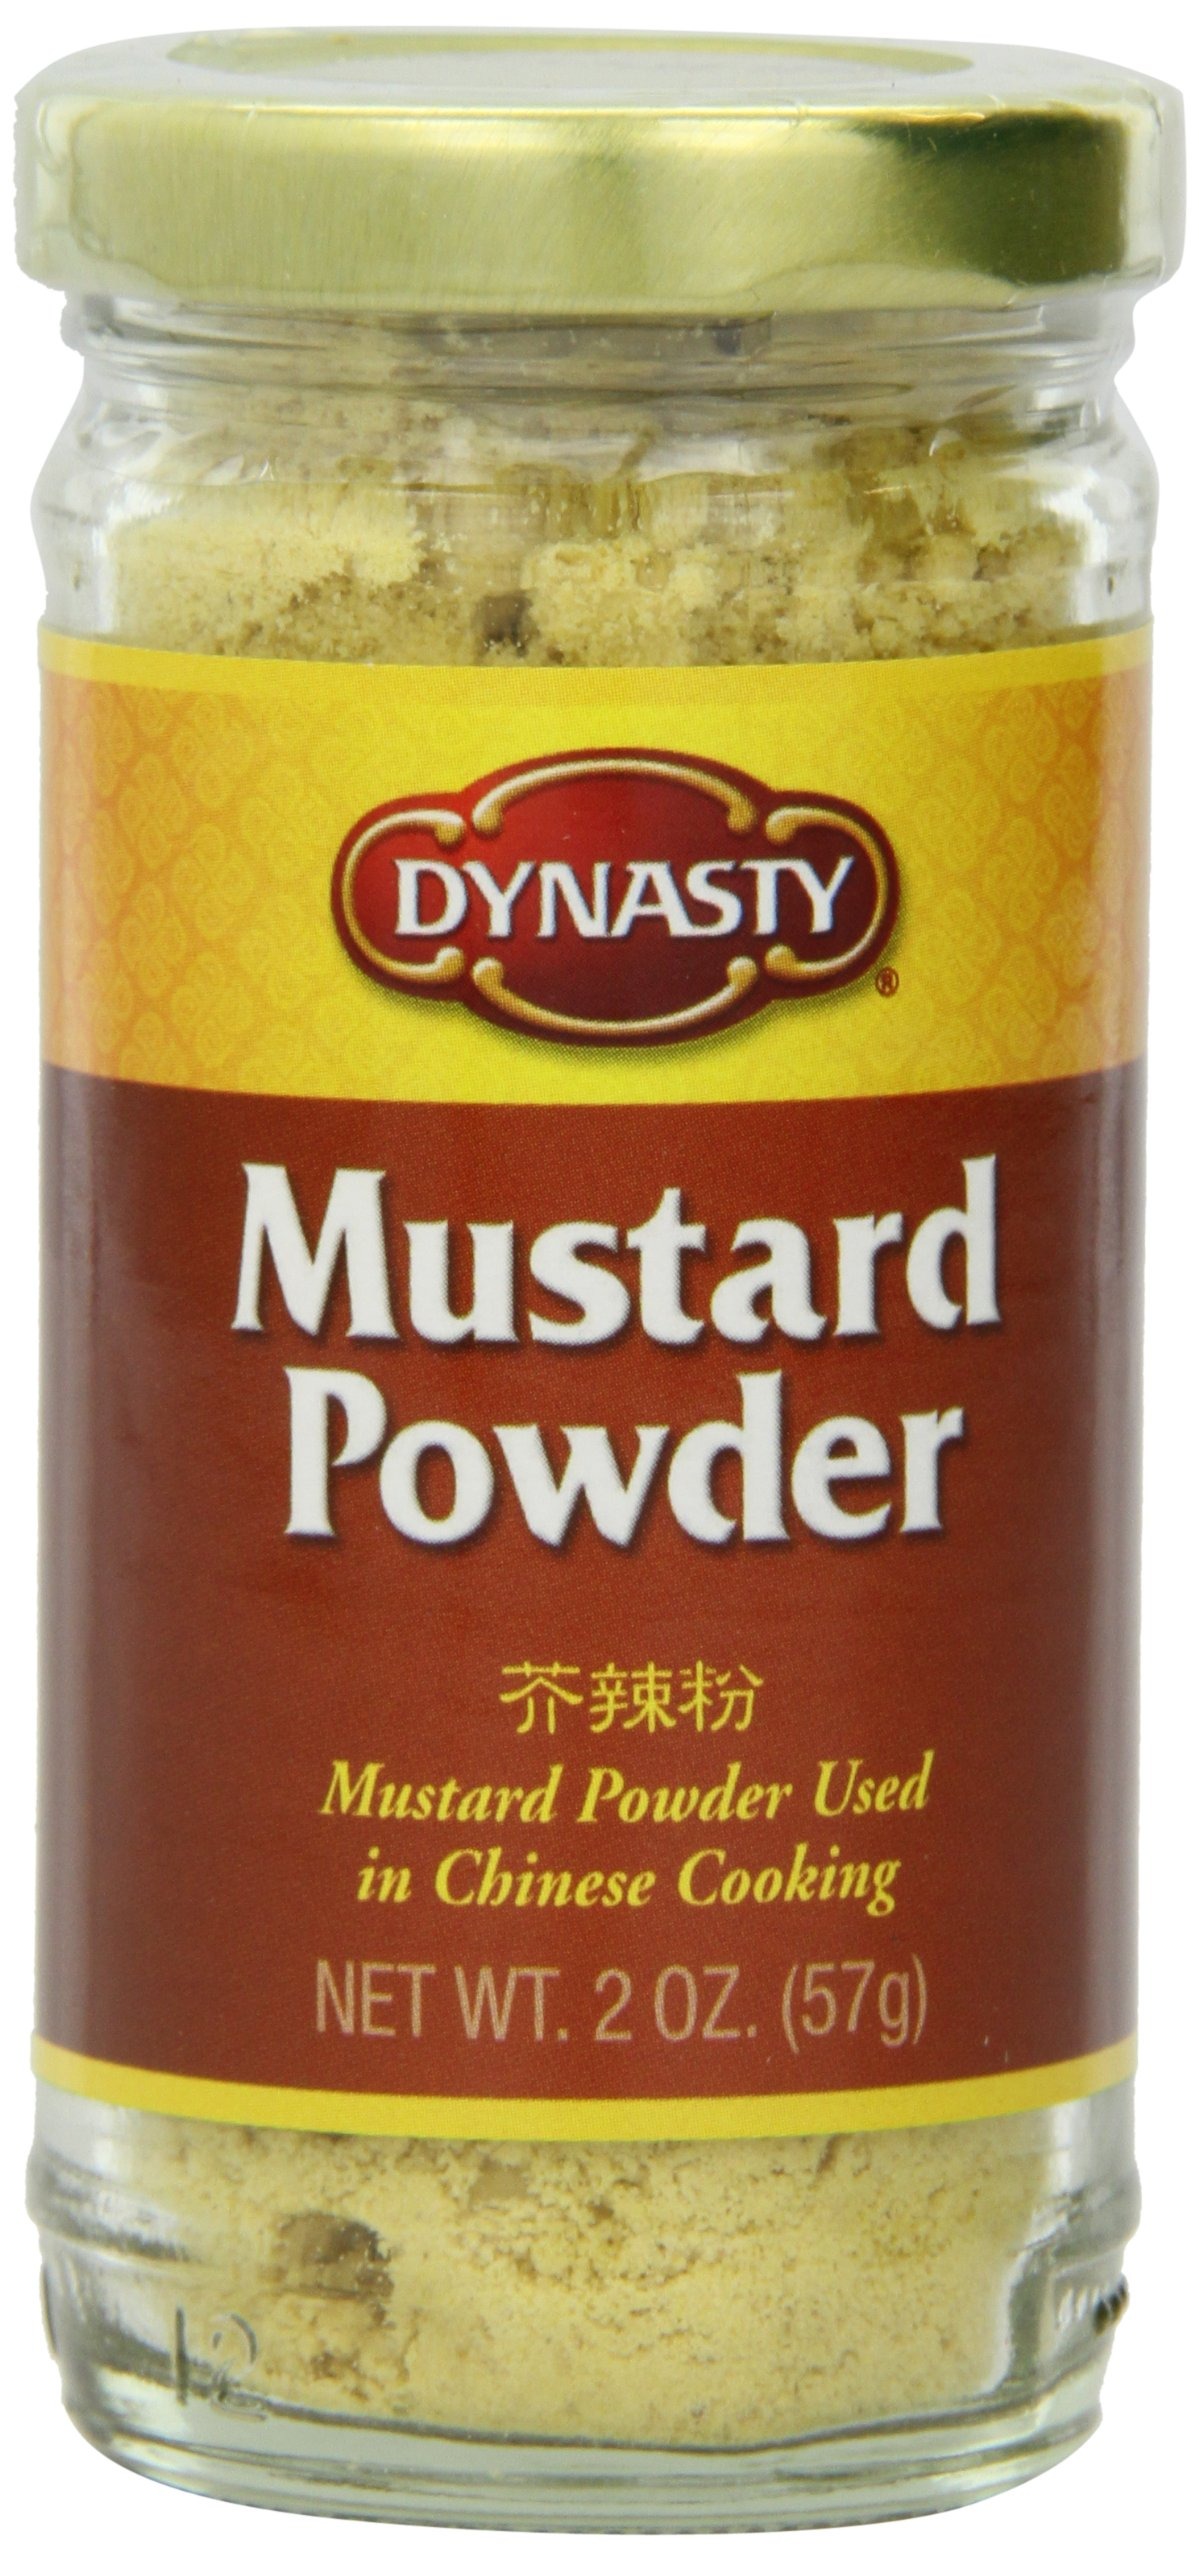
Item Name: Dynasty Mustard Powder, 2-Ounce Jars (Pack of 12)
Bullet Point 1: Pack of twelve, 2-ounce (total of 24-ounce)
Bullet Point 2: Contains zero calories and zero fat
Bullet Point 3: Cholesterol free
Bullet Point 4: Product of USA
Value: 24.0
Unit: Ounce

Price: 52.99